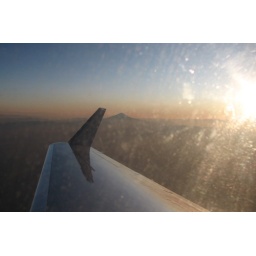
So many great photo ops ruined by scratched and water marked windows on the G4.